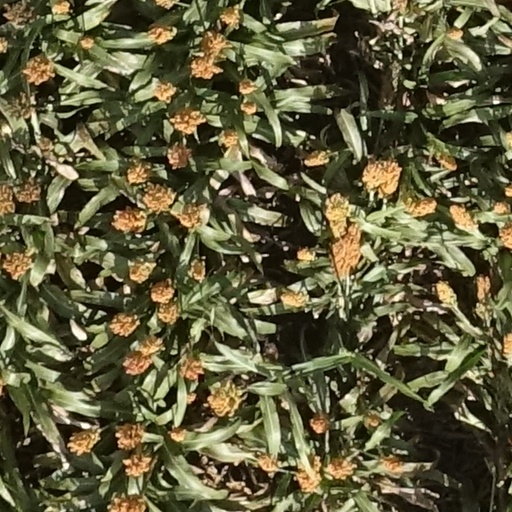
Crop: sorghum